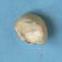
Maize quality: Bad